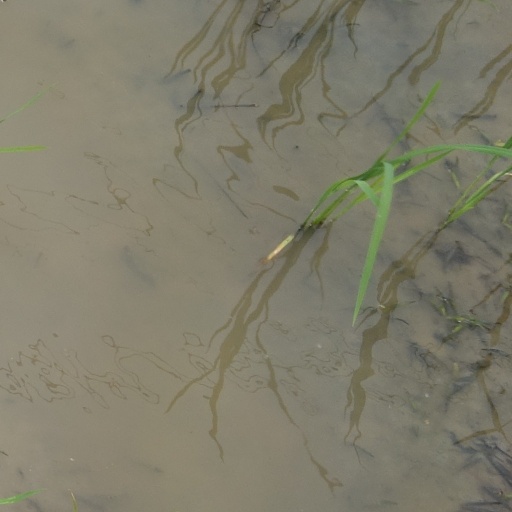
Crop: rice